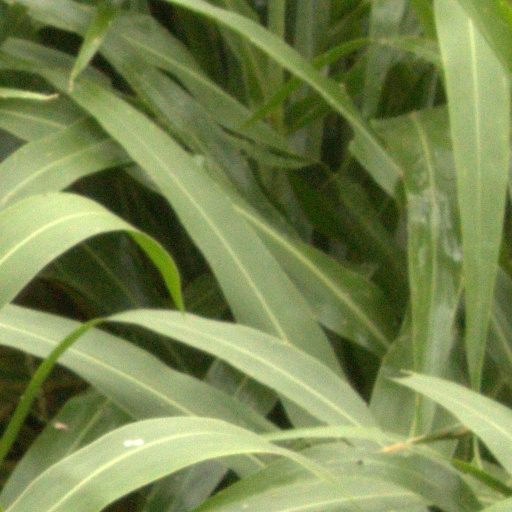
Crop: sorghum